Bernardo de Monteagudo

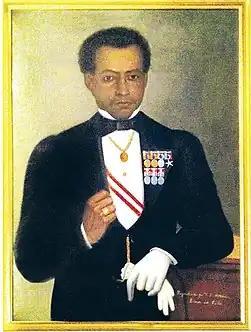
An 1876 portrait

Bernardo de Monteagudo (1789–1825) was a political activist and revolutionary. He took part in the liberation struggles in South America, particularly in Argentina.